A Connecticut Yankee in King Arthur's Court

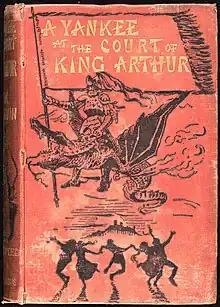
First English edition, 1889

Twain's first encounter with the "Morte d'Arthur" occurred in 1880, when someone in his household bought Sidney Lanier's bowdlerized edition, "The Boy's King Arthur". Whether he read this children's version or not is not known. However, he certainly read the unexpurgated work after his close friend George Washington Cable recommended it to him in November 1884. The pair were traveling on the lecture circuit as the "Twins of Genius" during the winter of 1884–1885 when Cable spotted the "Morte" on the front table of a Rochester, New York, bookstore that both were perusing. Cable pointed to the volume and said, "You will never lay it down until you have read it cover to cover." Twain bought this copy and read it in nearly one sitting during a train ride to their next lecture date. After his own book's great success, Twain credited Cable for his inspiration, referring to him as "the Godfather of my book".